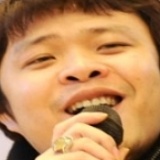
ca sĩ Việt Johan